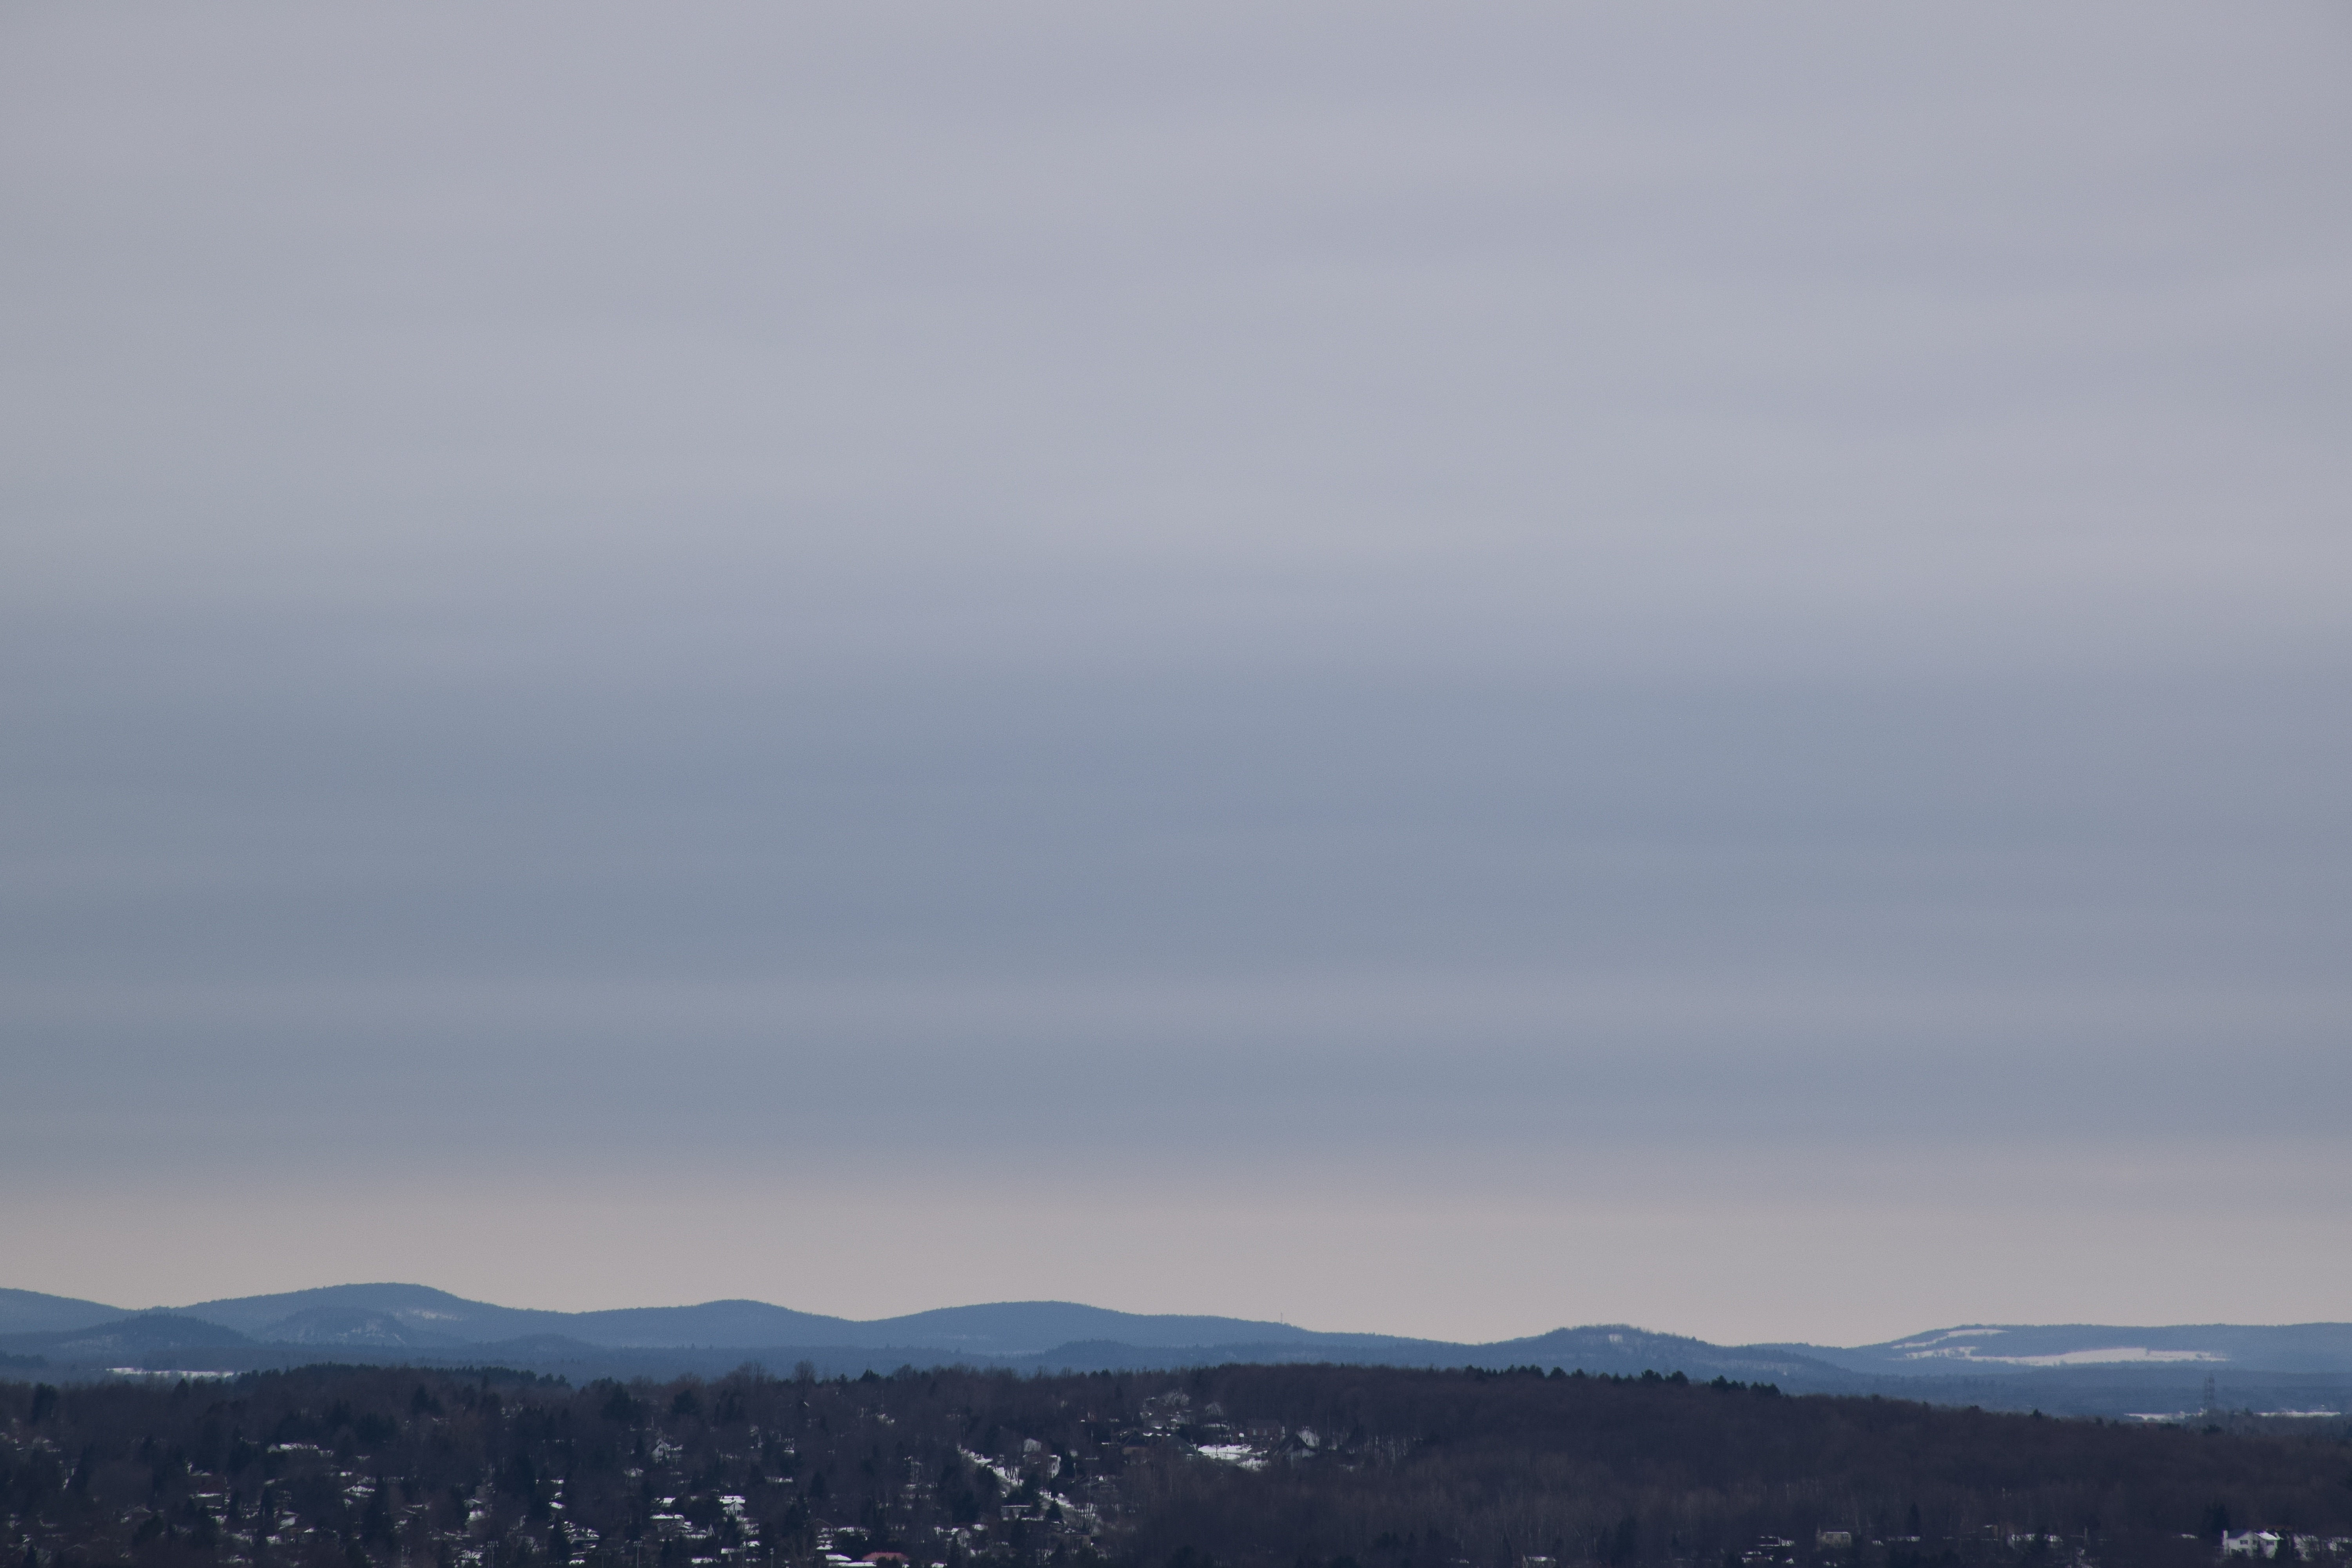
horizon, mountain, snow, winter, cloud, sky, fog, mist, morning, hill, dawn, mountain range, dusk, weather, summit, landform, atmospheric phenomenon, atmosphere of earth, mountainous landforms